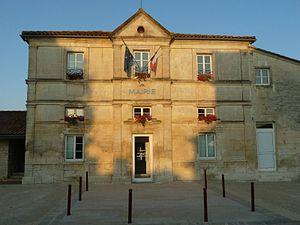
mairie de Dirac (16), France